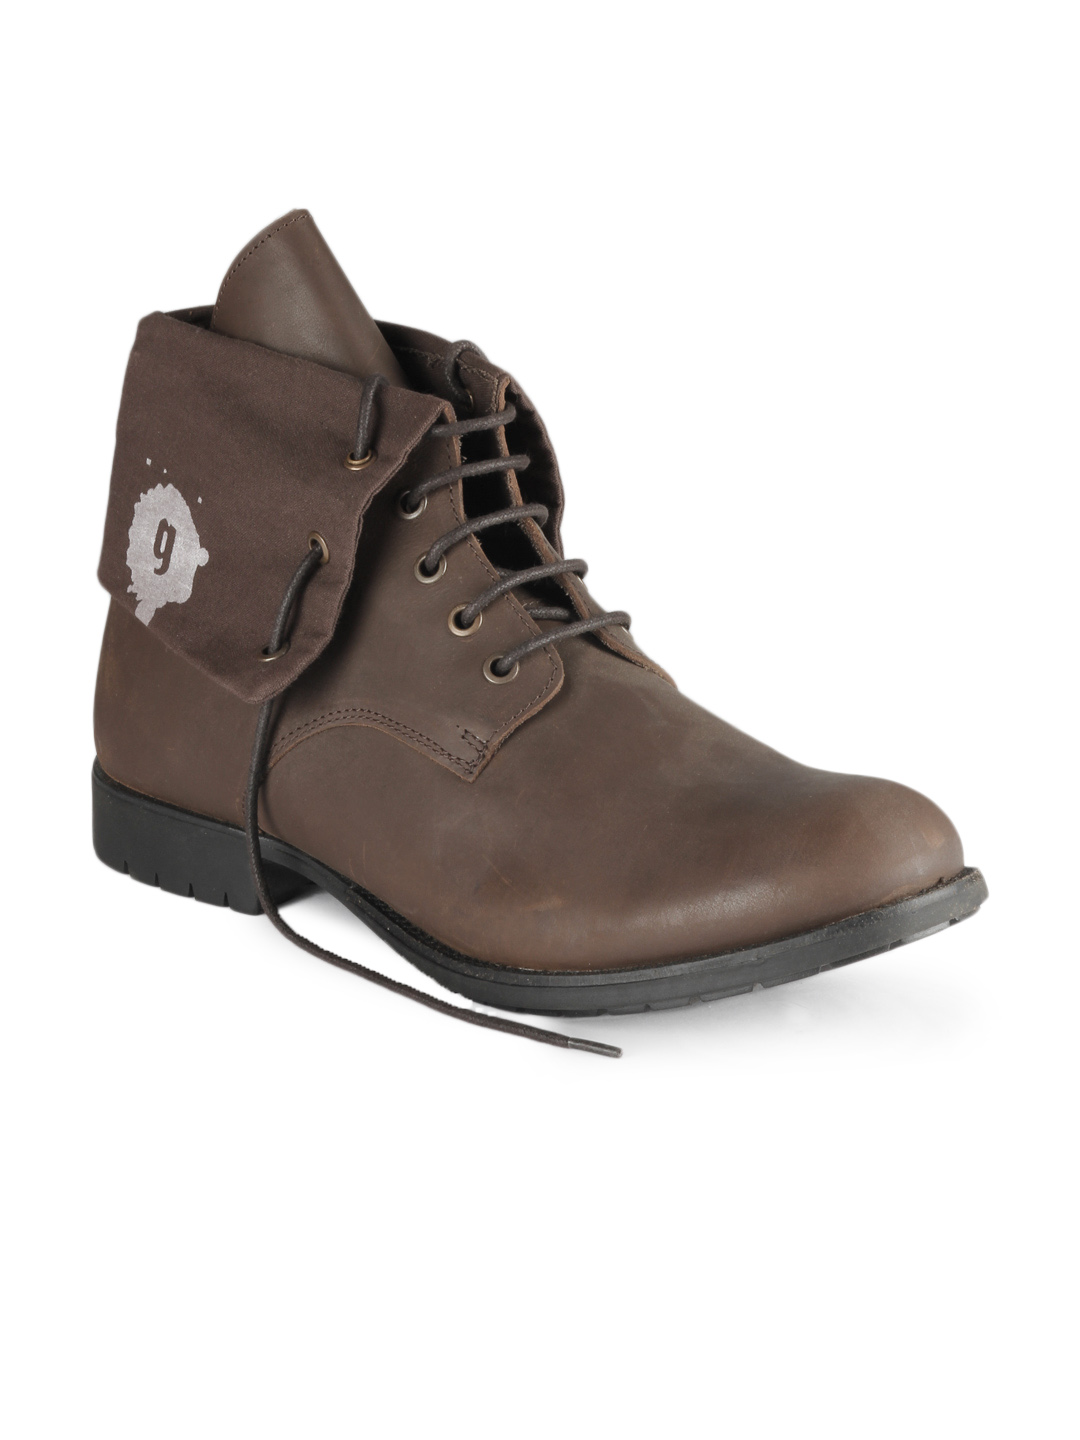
Ganuchi Men Brown Shoes
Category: Footwear / Shoes / Casual Shoes
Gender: Men
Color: Brown
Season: Summer 2012
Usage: Casual